Kowloon Generic Romance

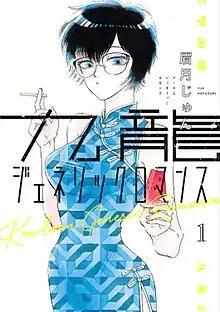
First volume cover,

is a Japanese manga series written and illustrated by Jun Mayuzuki. It has been serialized in Shueisha's manga magazine "Weekly Young Jump" since November 2019, with its chapters collected in 11 volumes as of April 2025. The story is set in Kowloon Walled City, Hong Kong.